Yoshida Masujirō

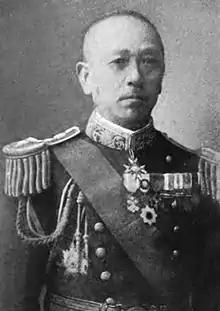
Admiral Yoshida Masujirō

was a vice admiral in the Imperial Japanese Navy.